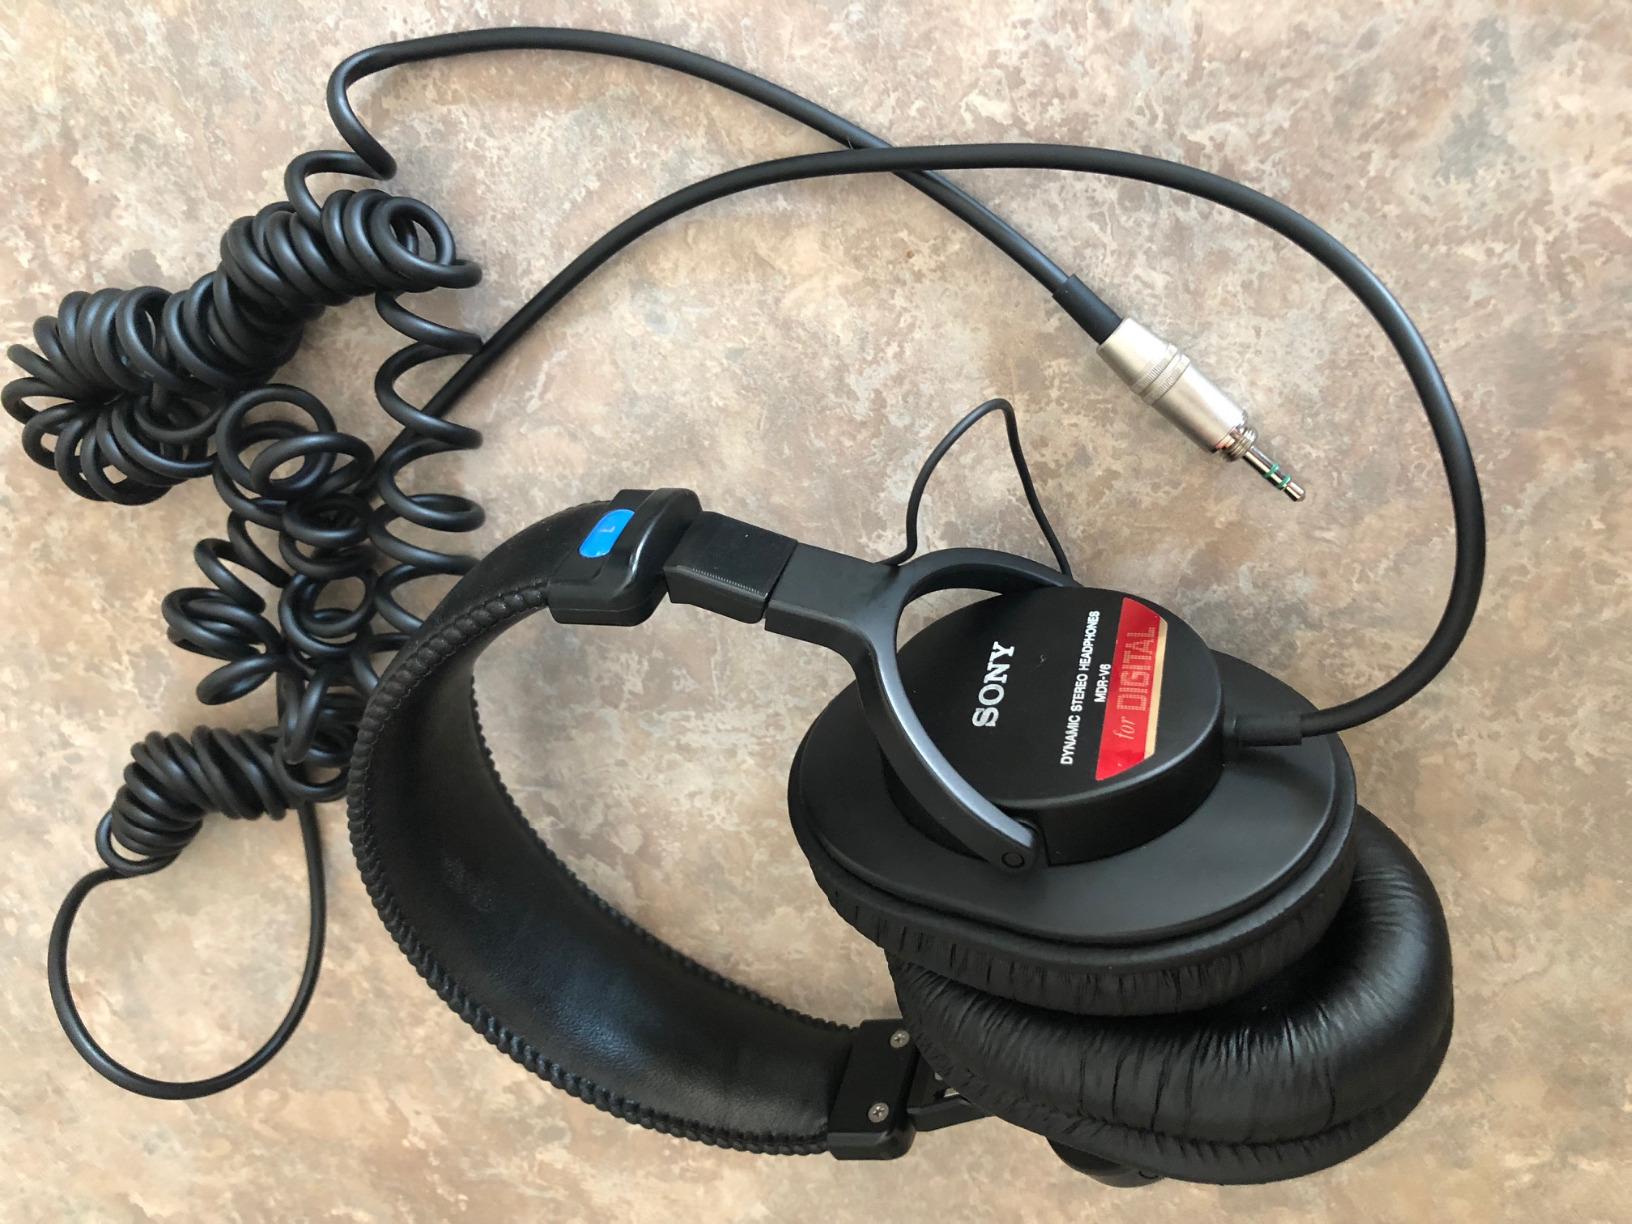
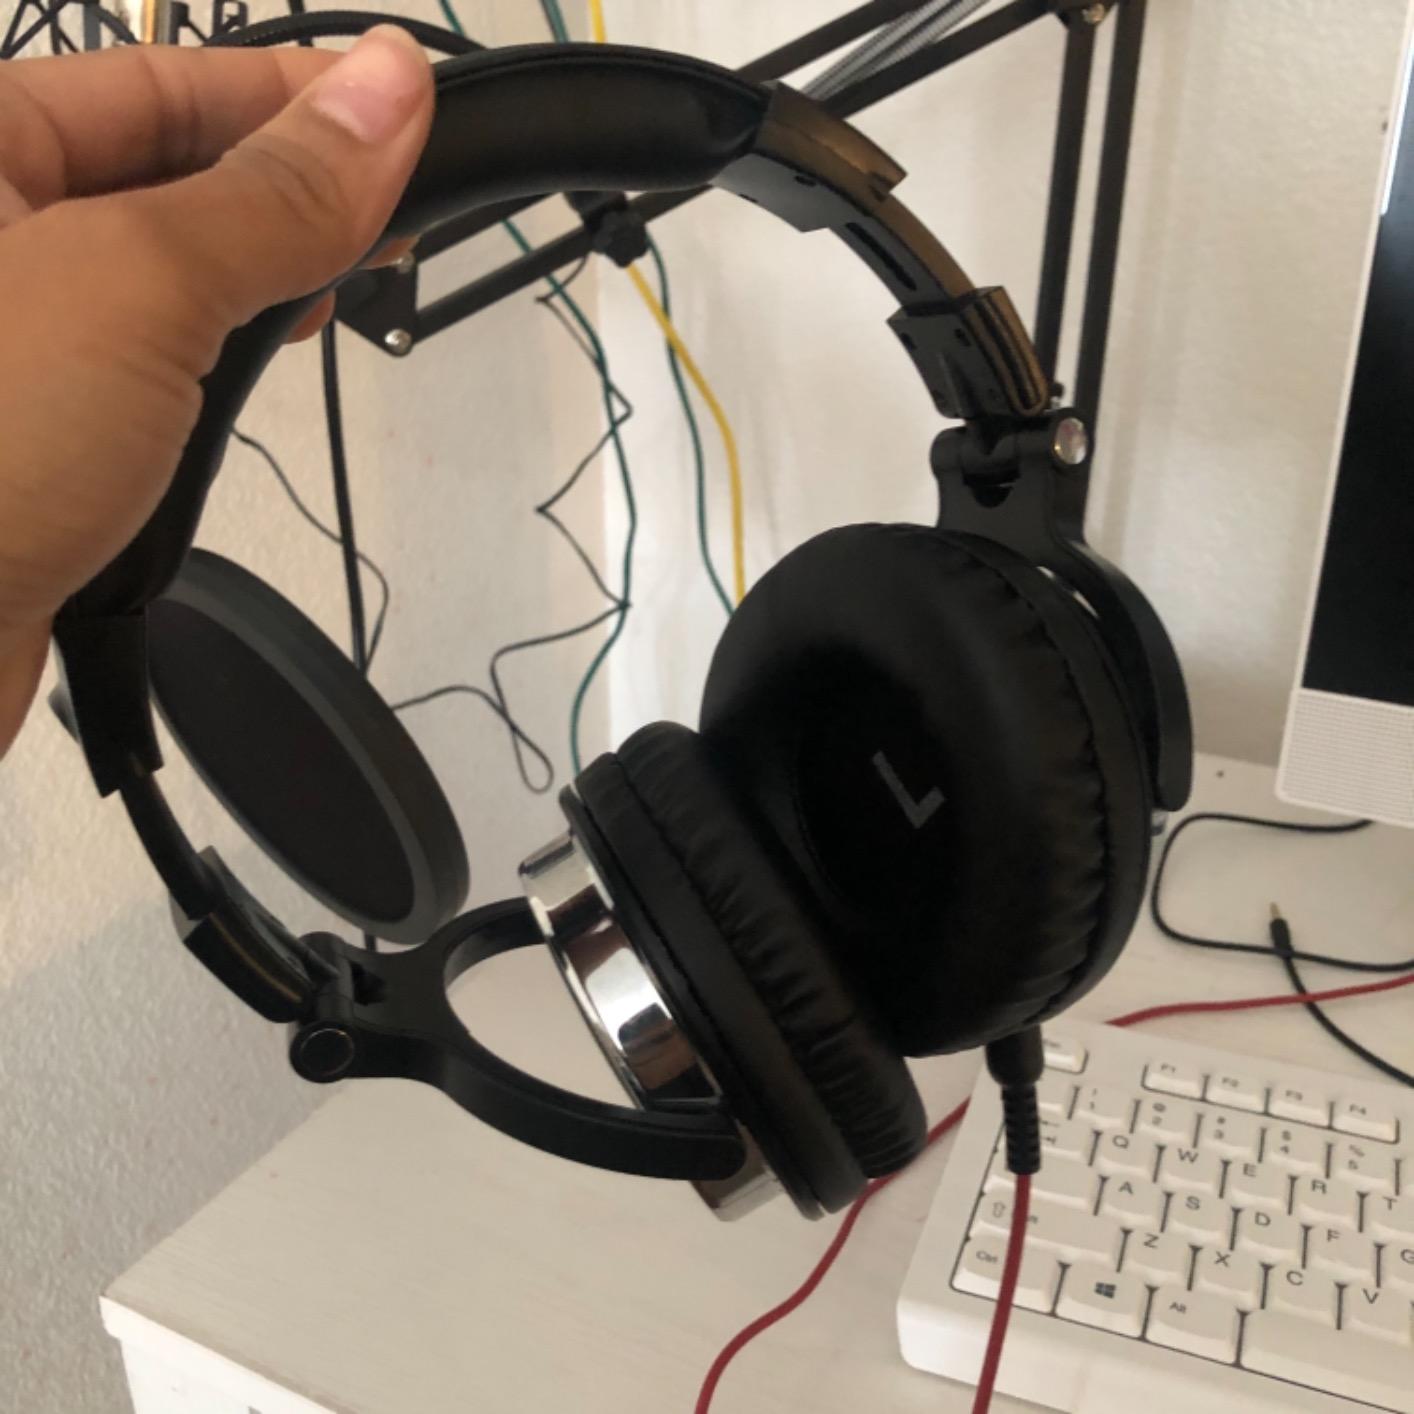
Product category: headphones
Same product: no